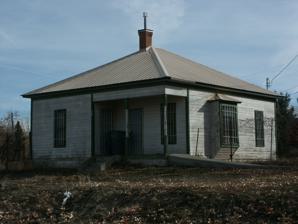
Building: D.C. Ball House
Country: United States of America
Year built: 1901
United States historic place D. C. Ball House U.S. National Register of Historic Places Location 300 San Juan, Aztec, New Mexico Coordinates 36°49′26″N 107°59′18″W / 36.82389°N 107.98833°W / 36.82389; -107.98833 ( D. C. Ball House ) Area less than one acre Built 1901 MPS Aztec New Mexico Historic MRA NRHP reference No. 85000326 Added to NRHP February 21, 1985 The D. C. Ball House , at 300 San Juan in Aztec, New Mexico , US, was built in 1901.  It is a hipped roof cottage.  It was listed on the National Register of Historic Places in 1985. It has shiplap over frame construction, and is one of few well-preserved hipped cottages in Aztec. References